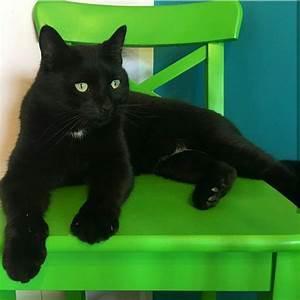
cat